Colorado State Highway 263

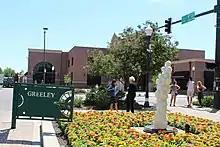
Downtown Greeley

The route begins at the junction with U.S. Route 85 Business (US 85 Bus.) east of downtown Greeley. Within the town, it is known as 8th Street. 8th Street itself beings at an intersection with 26th Avenue inside the town As it begins to exit metropolitan Greeley, the road passes over the Cache La Poudre River. From there, the highway heads east on 8th Street out of town. After that, it continues on for a while, past a junction with former SH 37 until it reaches Fern Avenue, where it abruptly turns into a county road, near the beginning of Greeley-Weld Airport and the Sand Creek.